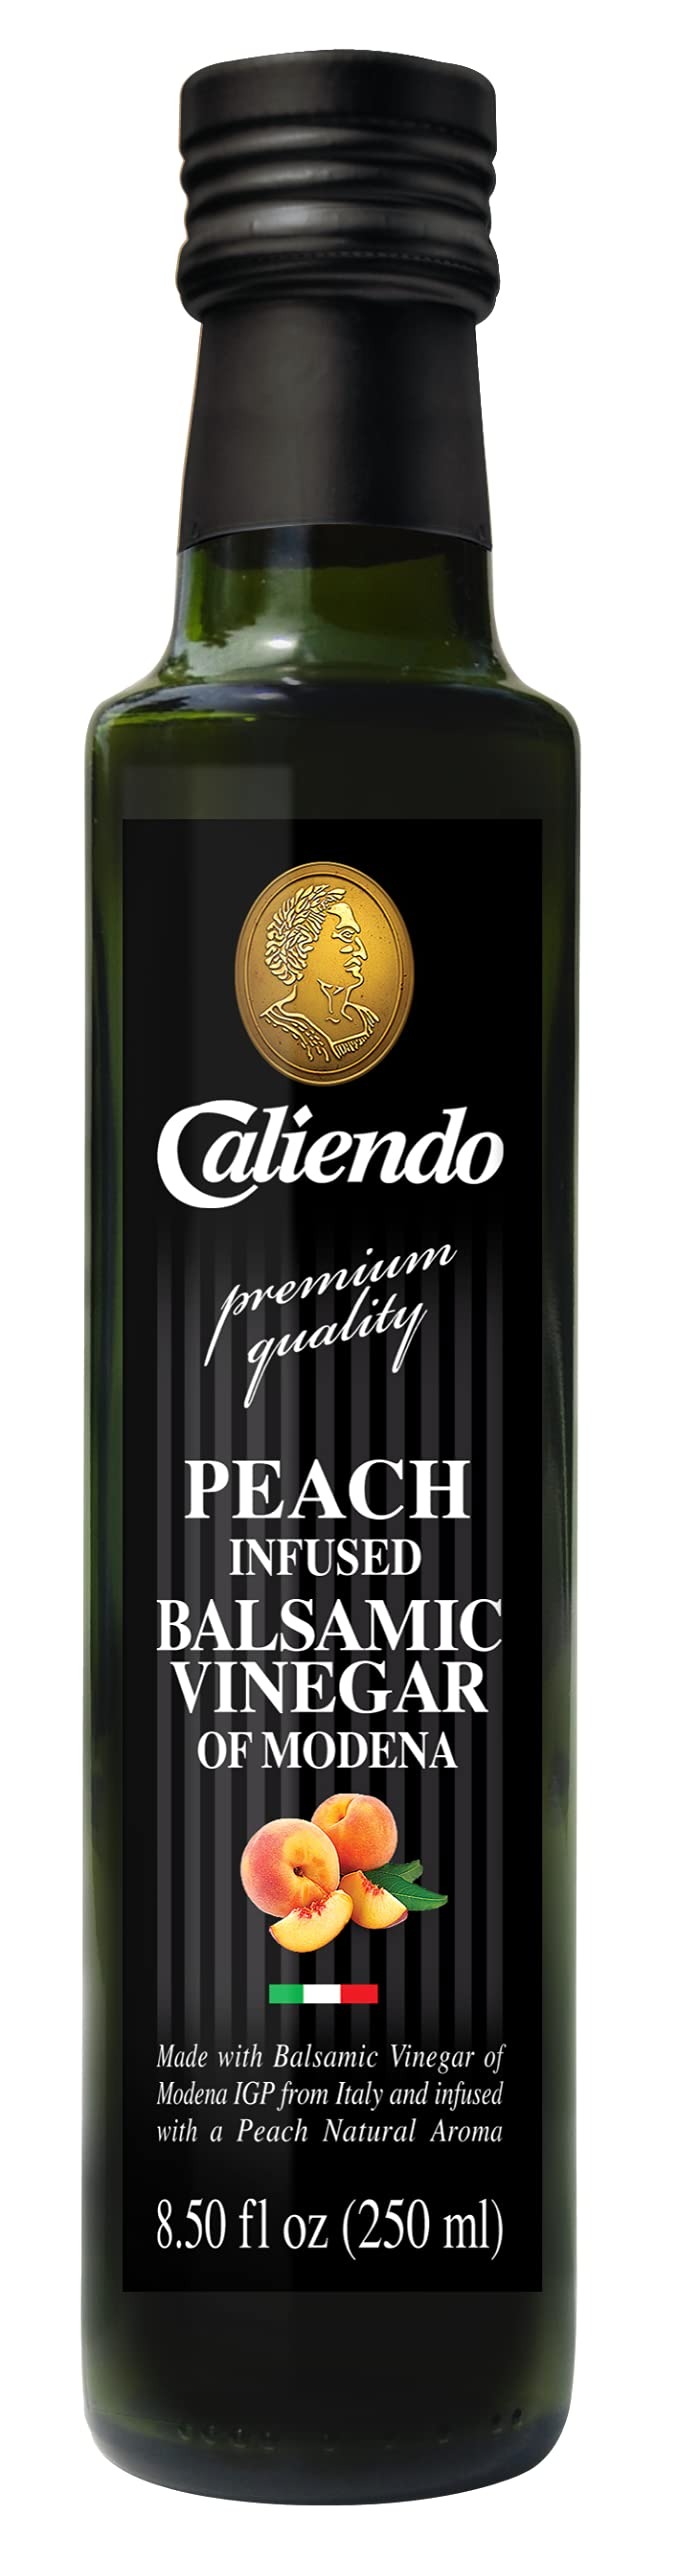
Item Name: Caliendo Peach Infused Balsamic Vinegar, Modena IGP, Authentic Italian - 8.5 Fl Oz (250 ml) Bottle
Bullet Point 1: Premium Quality, Dark, Sweet & Mild
Bullet Point 2: Delicate with Sweet & Mild Balanced Flavor
Bullet Point 3: Sourced from Modena, Italy
Product Description: Our Peach Infused Balsamic Vinegar is made from pure, natural Peach aromas with Balsamic Vinegar of Modena IGP. The flavor that is dense, intense, fruity and sweet. Drizzle on cooked and raw vegetables, white meat, cheese, fresh fruit salads and yes, even ice cream! Caliendo brand Balsamic Vinegars of Modena IGP are produced from a late harvest of Lambrusco or Trebbiano grapes, grown in the lush hills of Appennino Modenese mountains in the Modena, Reggio Emilia province, Italy. The pure, high quality ingredients are the richest and smoothest flavor you’ll find...guaranteed!
Value: 8.5
Unit: Fl Oz

Price: 18.95